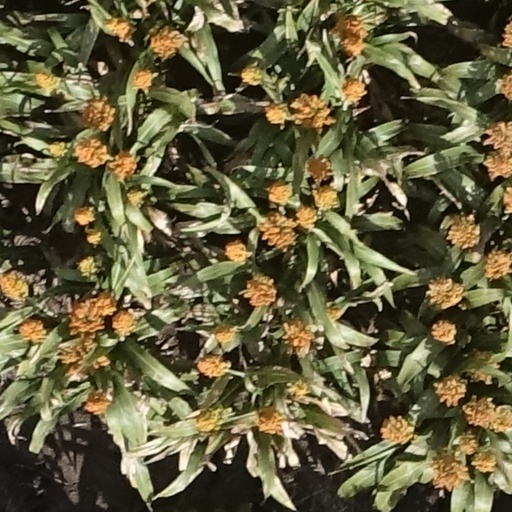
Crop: sorghum